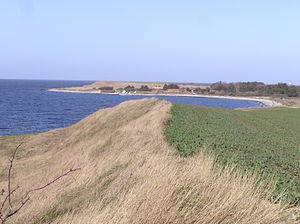
Sejerø est une île du Danemark située au nord-ouest de celle de Seeland, dans la baie de Sejerø. Allongée sur onze kilomètres, elle aurait été reliée par le passé à Seeland via un isthme disparu prolongeant sa pointe sud. Son plus grand village, Sejerby, compte 366 habitants.